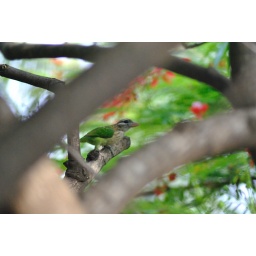
white cheeked barbet on gulmohar tree in front of my house